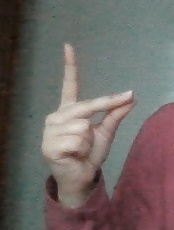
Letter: ta